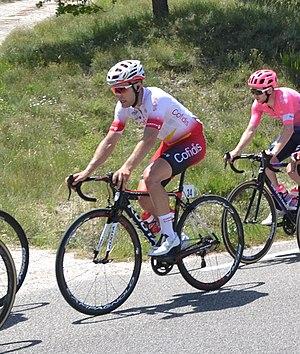
Emmanuel Morin lors du Mont Ventoux Dénivelé Challenges 2019
Emmanuel Morin, né le 13 mars 1995, est un coureur cycliste français, membre de l'équipe Cofidis.